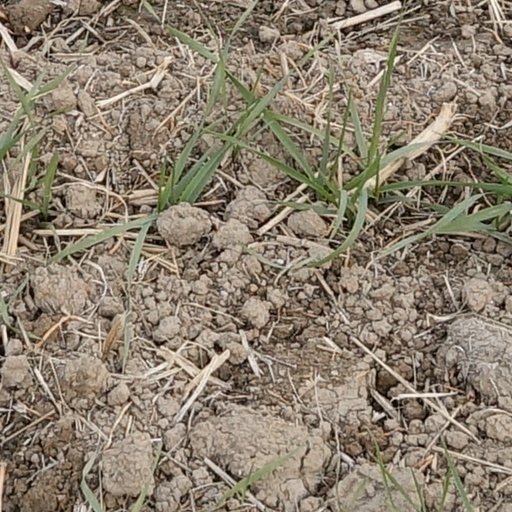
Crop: wheat